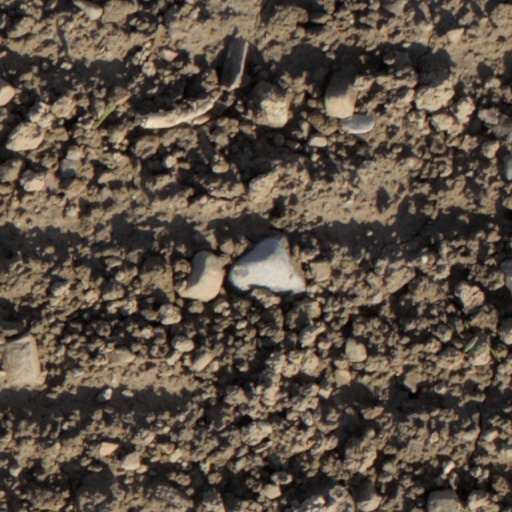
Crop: wheat